John G. Jackson (politician)

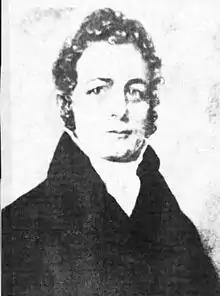

John George Jackson (September 22, 1777 – March 28, 1825) was a United States representative from Virginia and a United States district judge of the United States District Court for the Western District of Virginia.